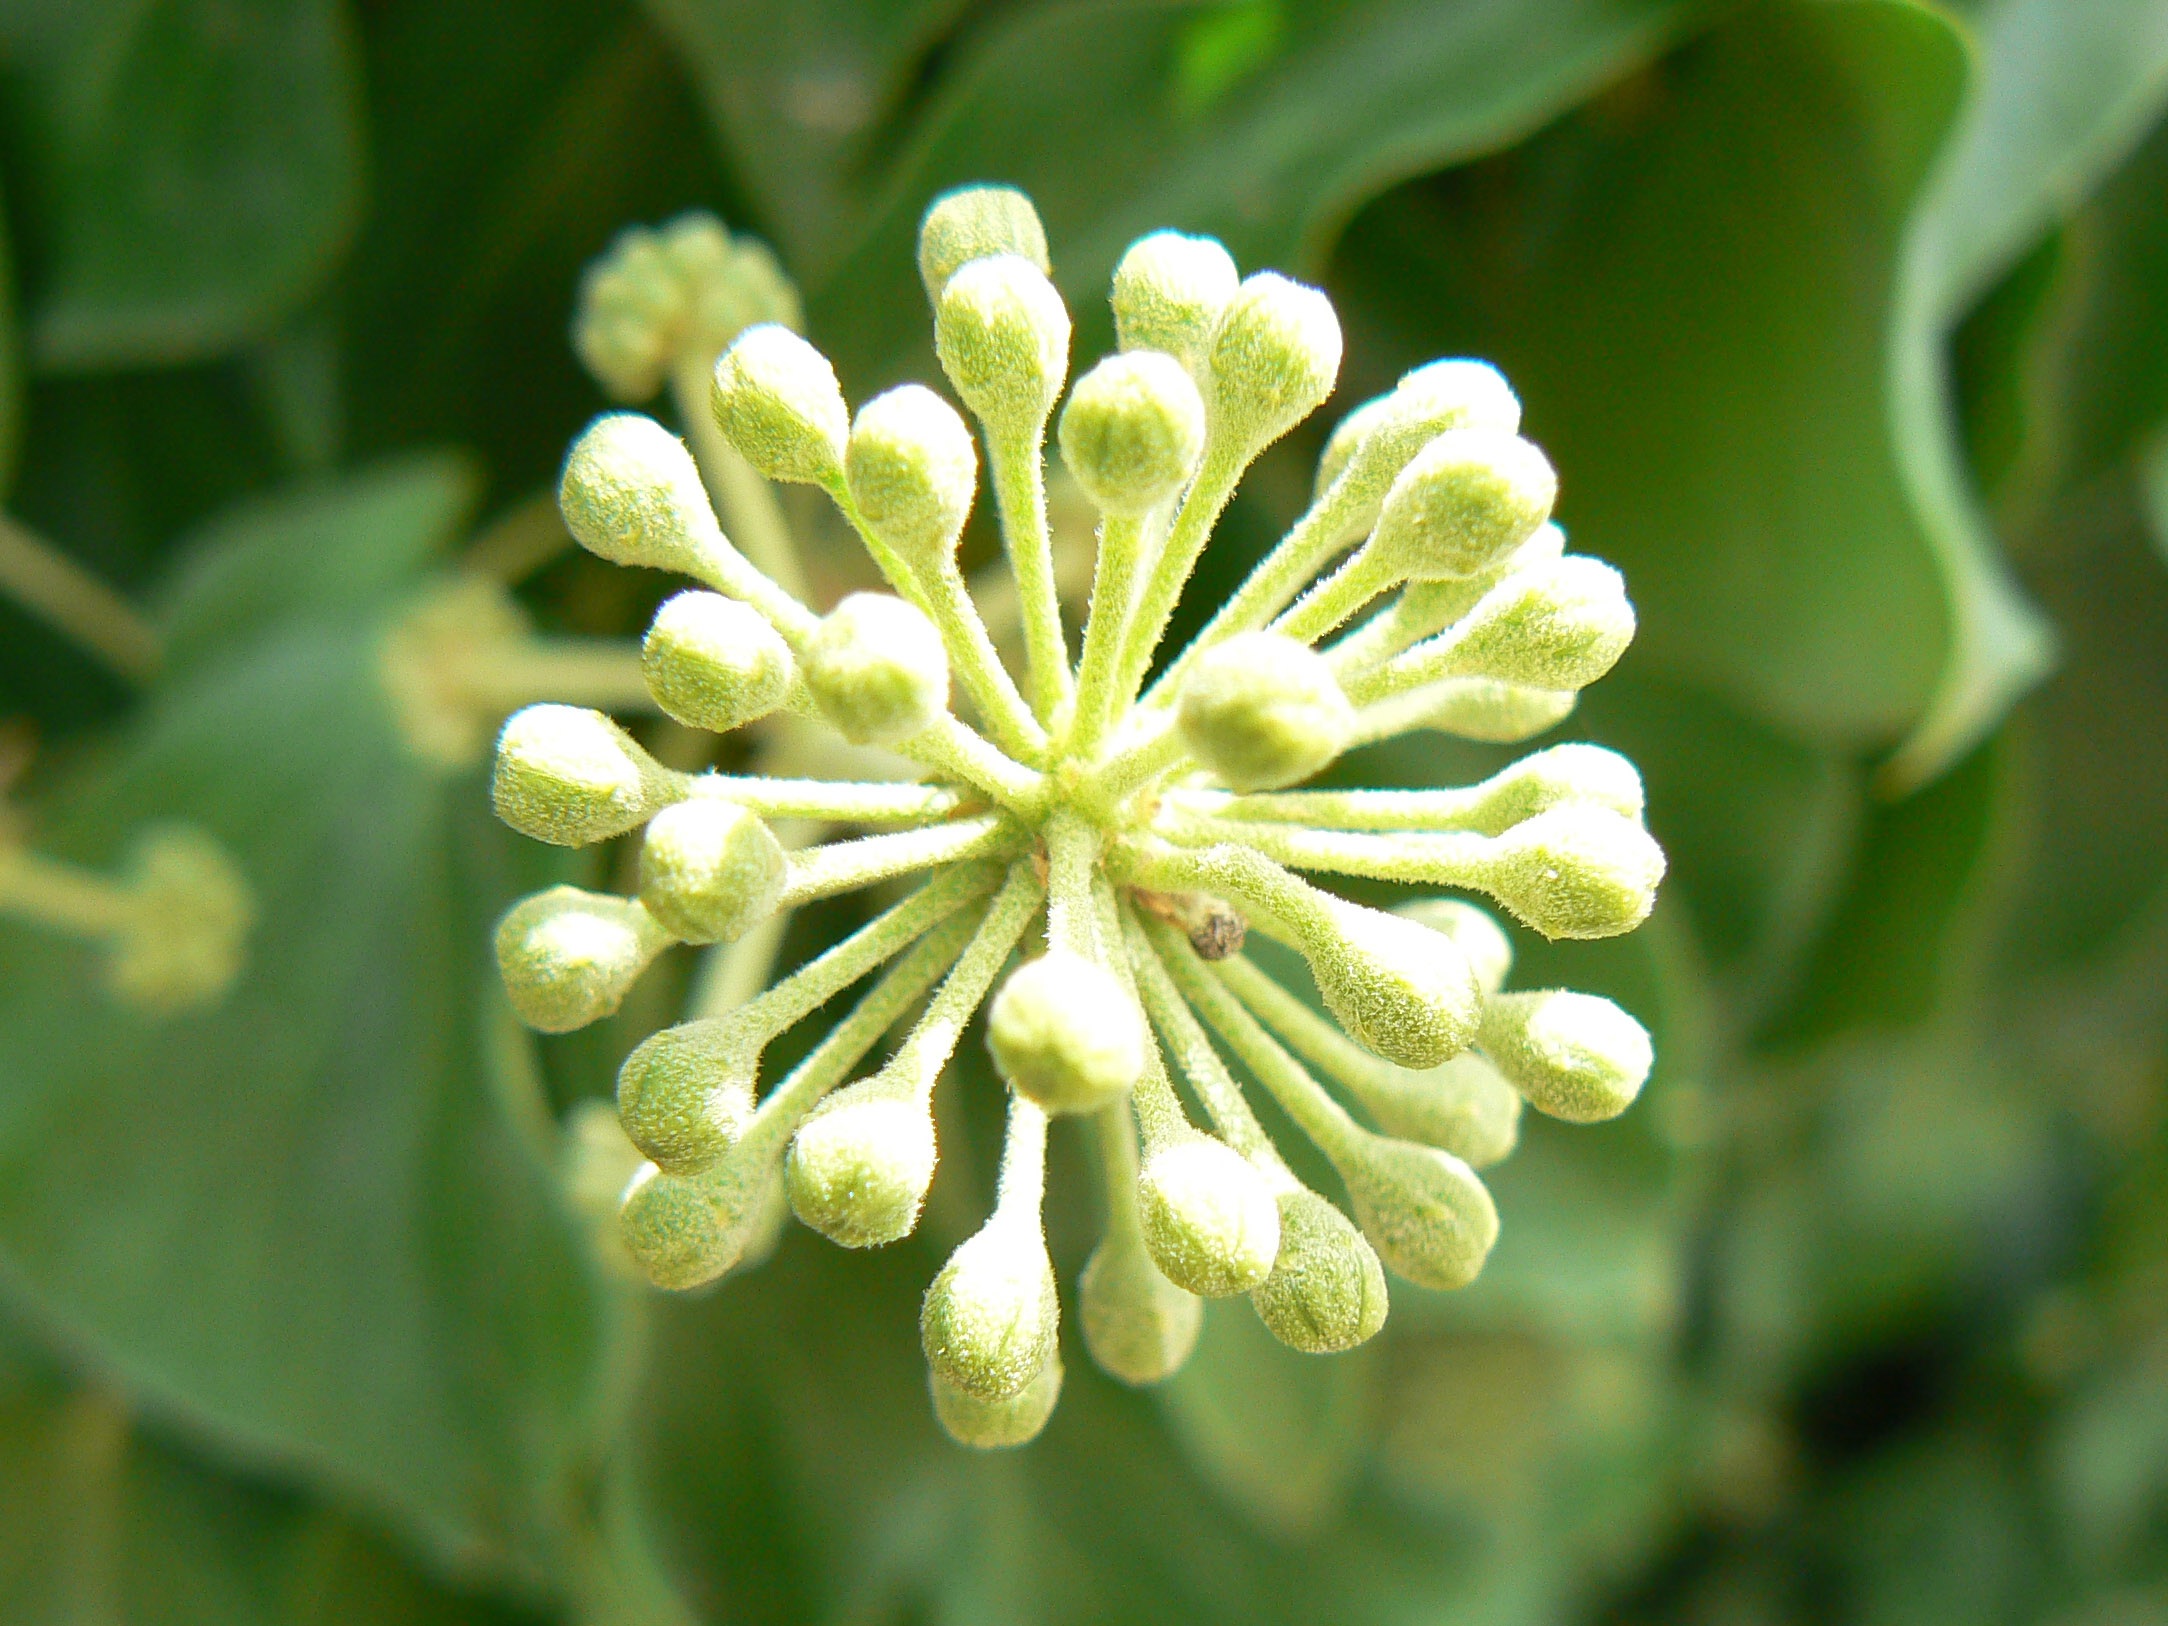
blossom, plant, flower, food, green, herb, produce, ivy, evergreen, botany, flora, wildflower, shrub, macro photography, flowering plant, subshrub, land plant